Goscombe John

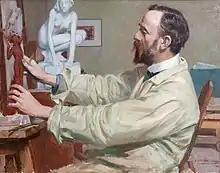
Portrait by Simon Hermon Vedder, 1901

Sir William Goscombe John (21 February 1860 – 15 December 1952) was a prolific Welsh sculptor known for his many public memorials. As a sculptor, John developed a distinctive style of his own while respecting classical traditions and forms of sculpture. He gained national attention with statues of eminent Victorians in London and Cardiff and subsequently, after both the Second Boer War and World War I, created a large number of war memorials. These included the two large group works, "The Response 1914" in Newcastle upon Tyne and the Port Sunlight War Memorial which are considered the finest sculptural ensembles on any British monument. Although as a young man he adopted the first name Goscombe, taken from the name of a village in Gloucestershire near his mother's home, he was actively engaged with his native Wales and Welsh culture throughout his career.